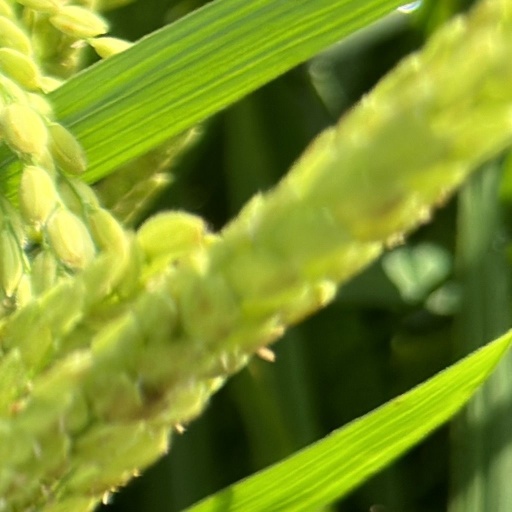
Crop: rice